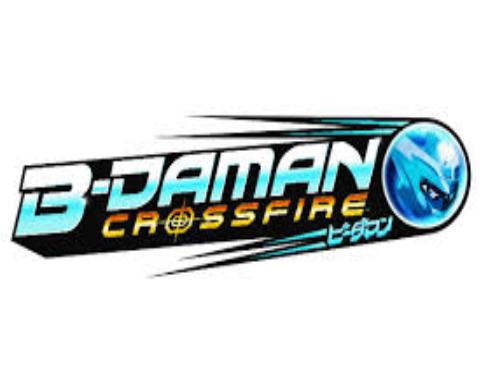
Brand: B-Daman
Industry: Leisure